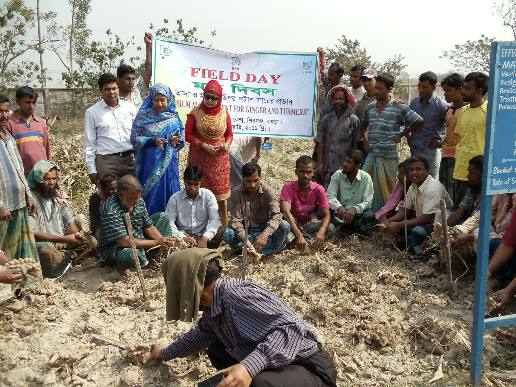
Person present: Yes